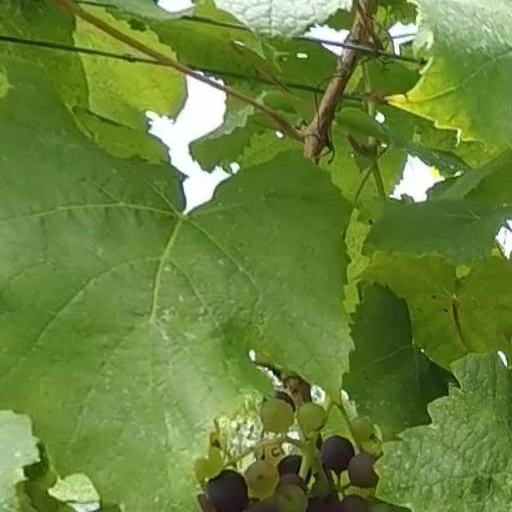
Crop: grape